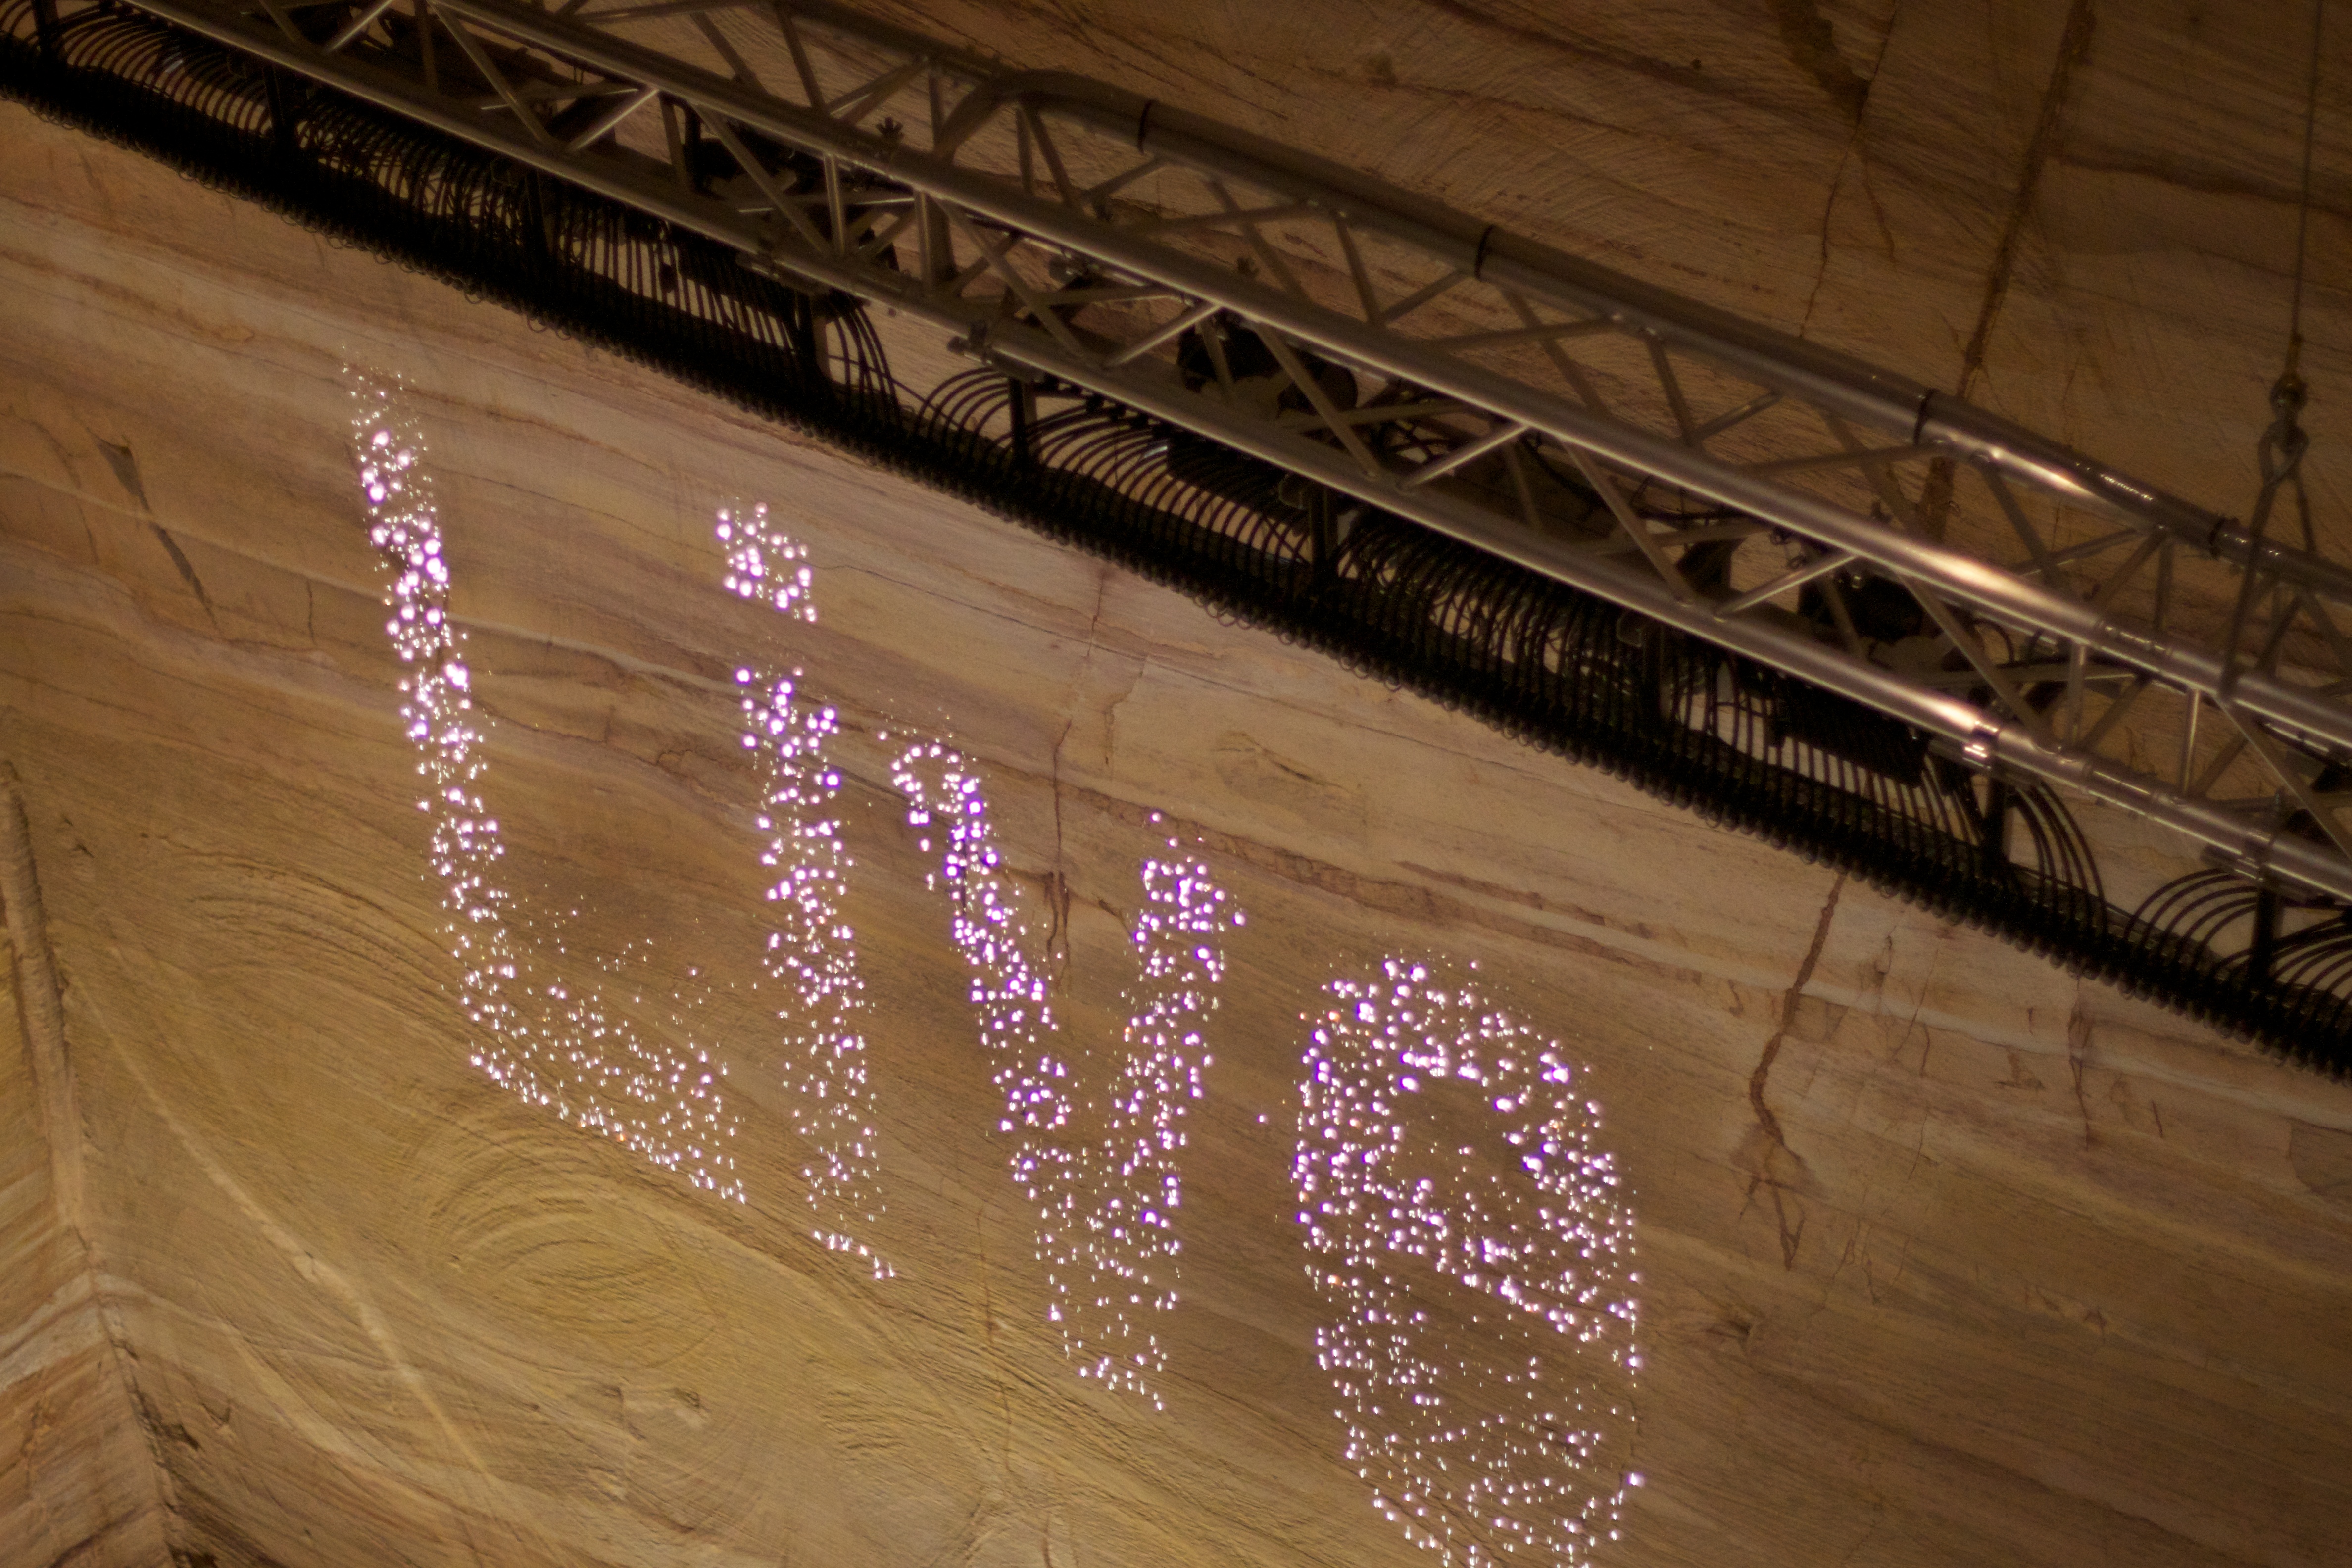
light, wood, night, wall, line, reflection, color, lighting, art, shape, auodyssey